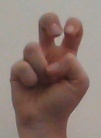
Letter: toot